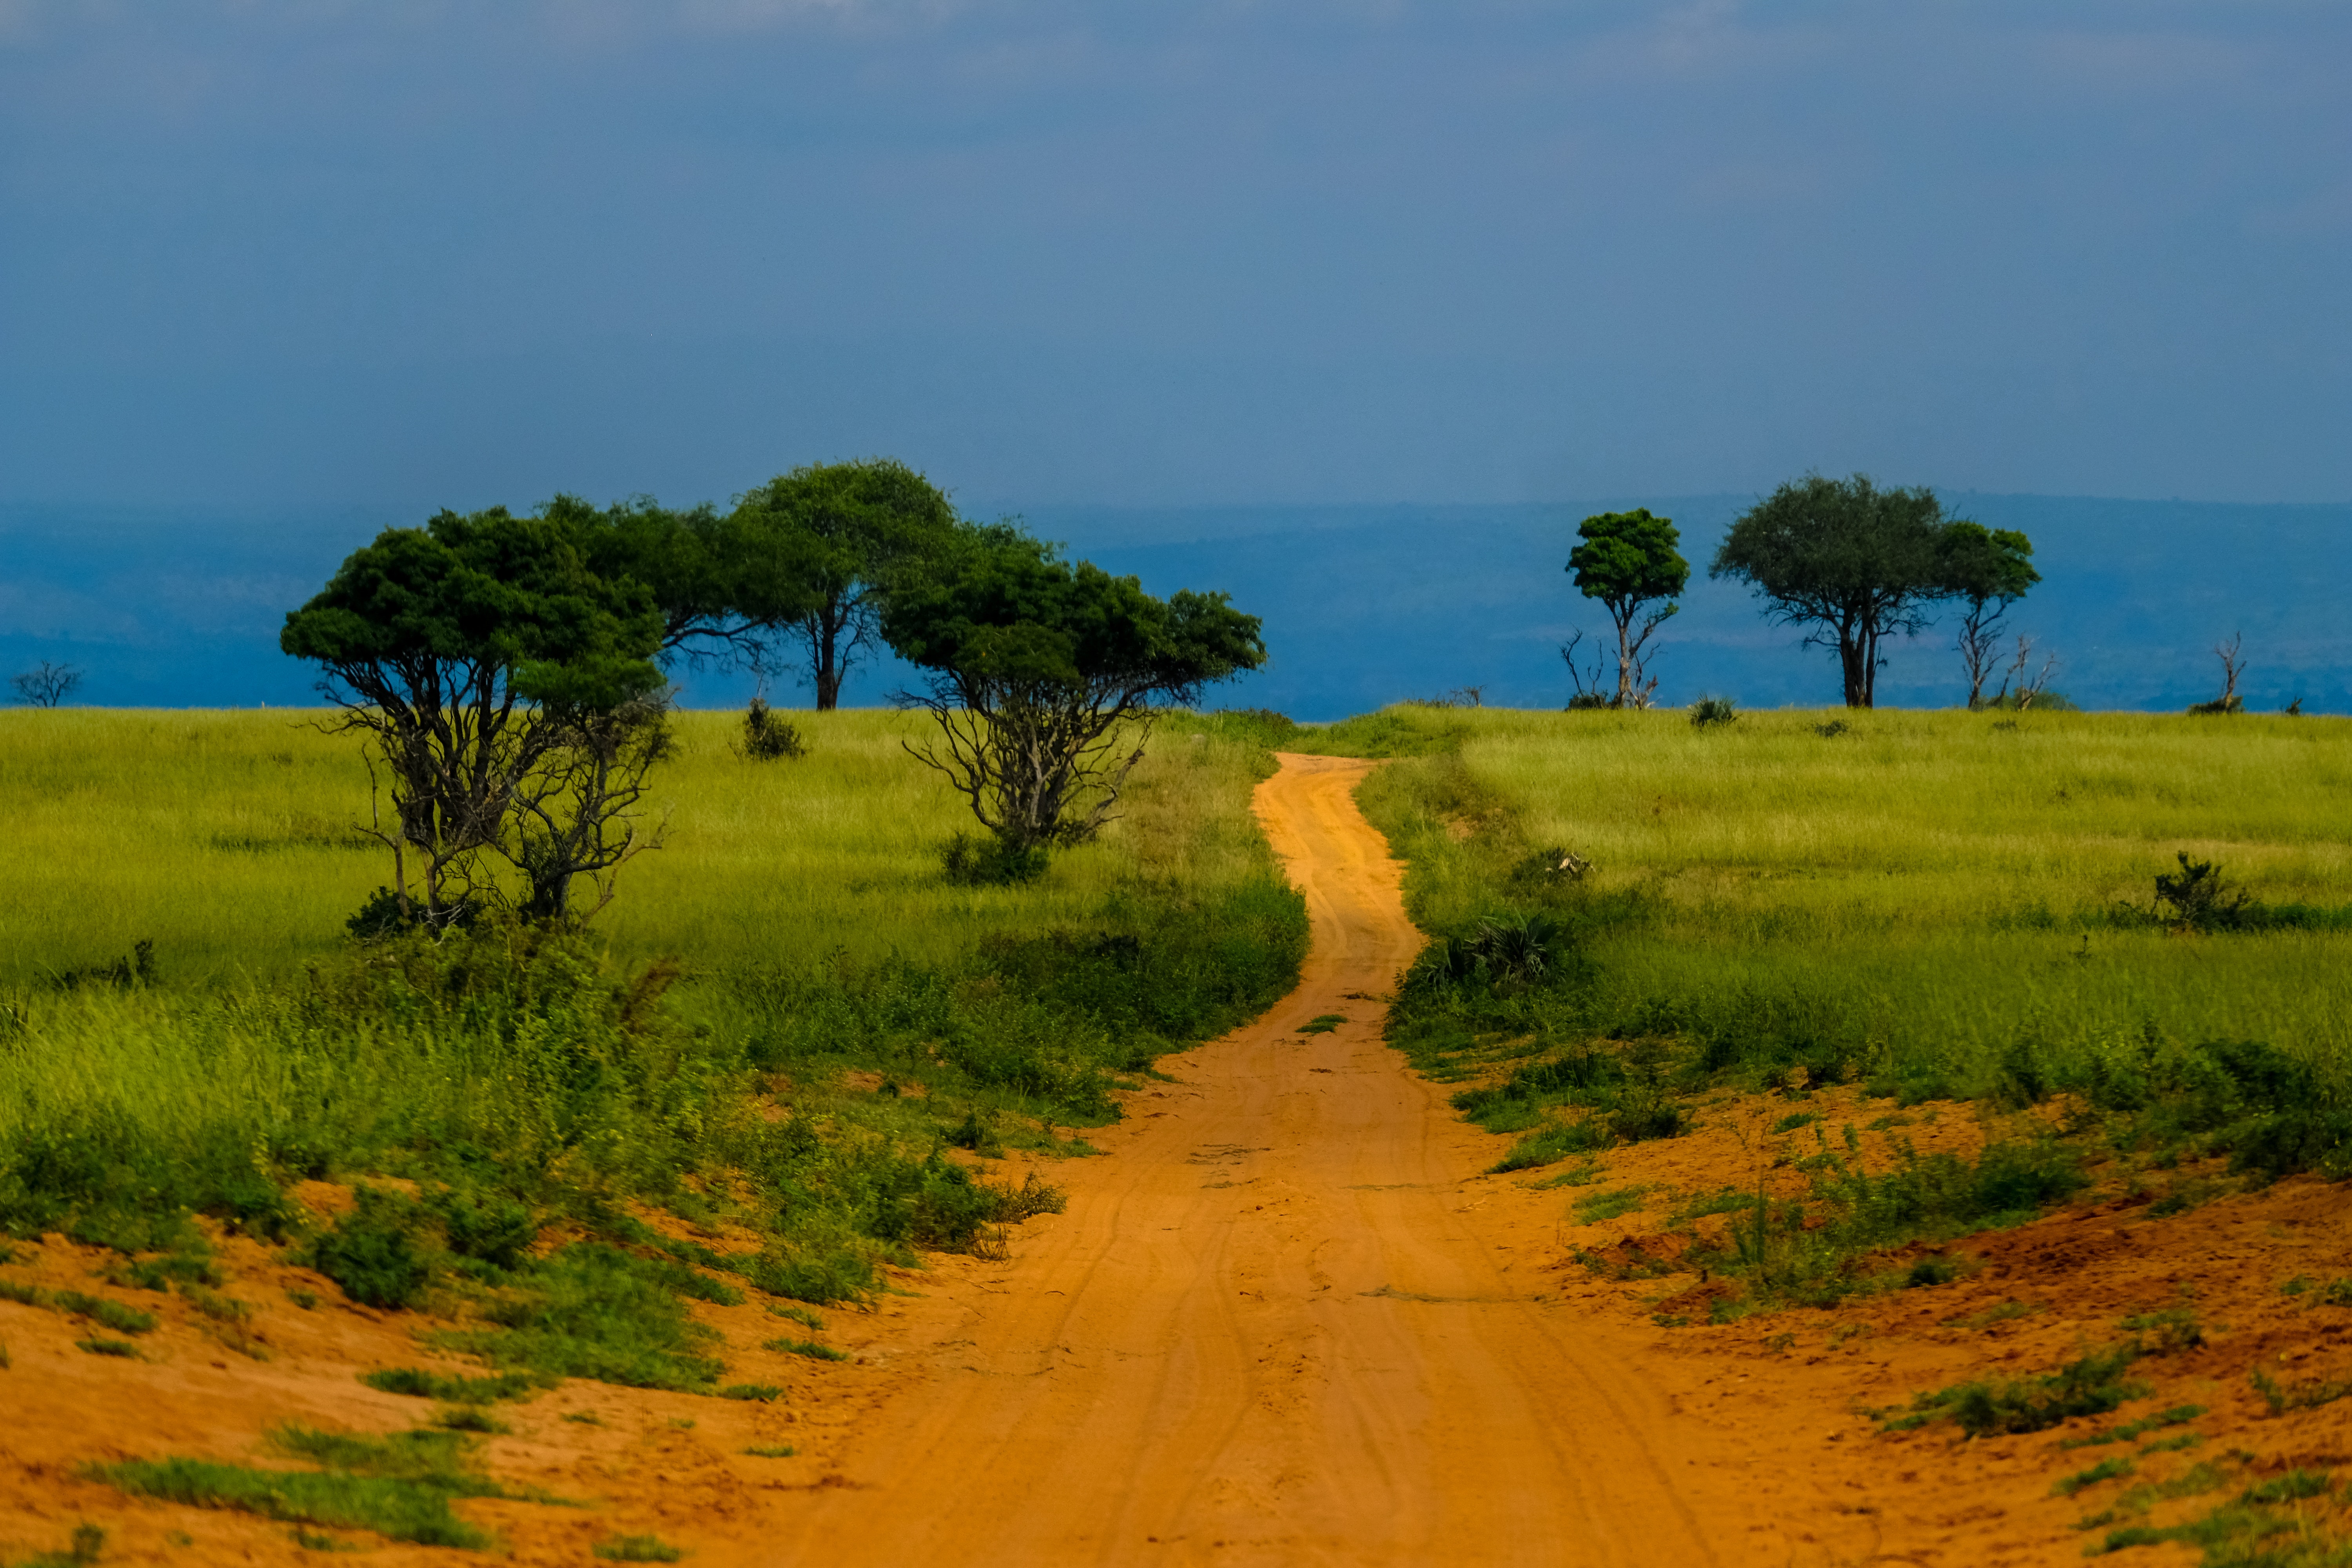
savanna, grassland, dirt road, vegetation, natural environment, natural landscape, tree, road, plain, sky, wildlife, nature reserve, ecoregion, grass, infrastructure, plant community, landscape, prairie, steppe, horizon, plant, rural area, tropics, national park, shrubland, safari, palm tree, thoroughfare, pasture, sea, meadow, wildflower, hill, nonbuilding structure, arecales, coast